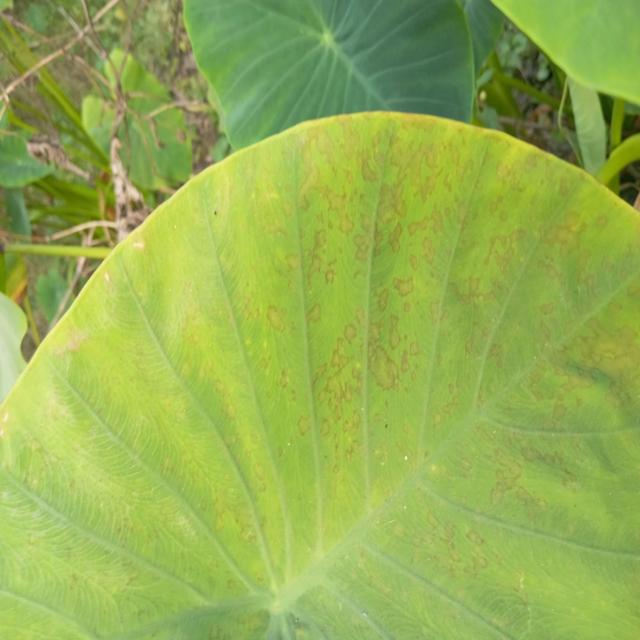
Label: Early_Blight